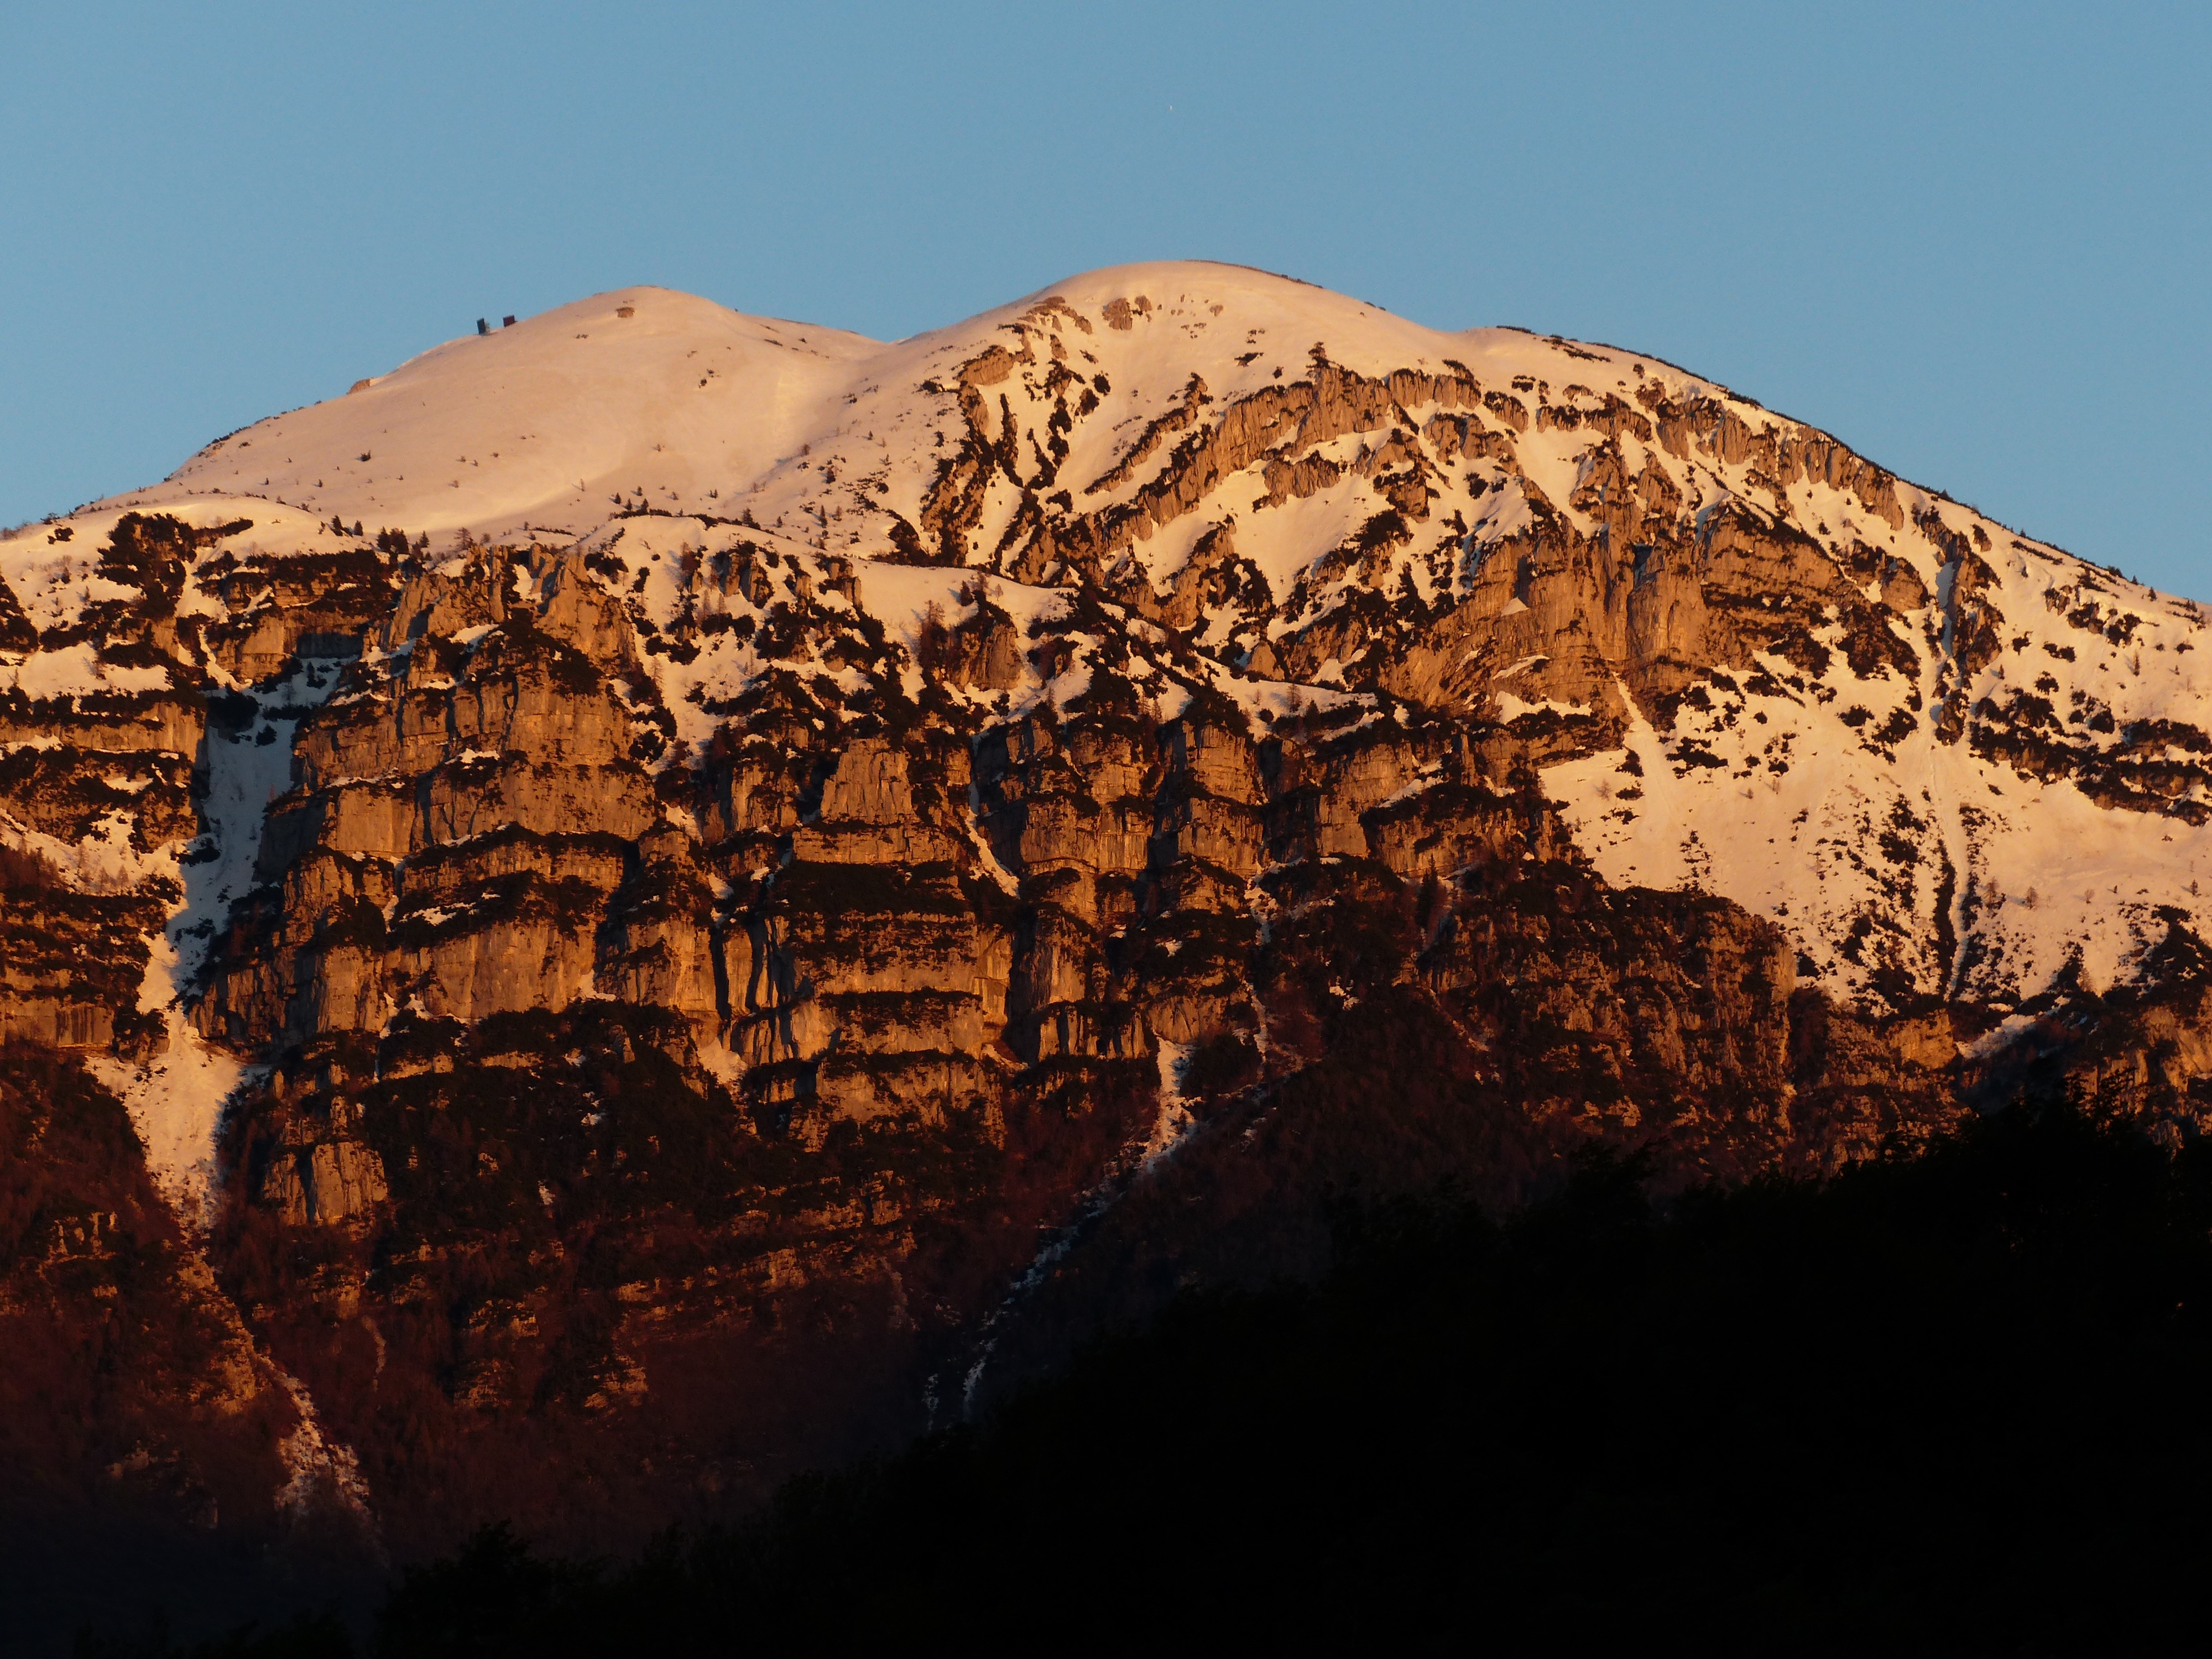
landscape, rock, mountain, desert, valley, formation, snowy, terrain, summit, garda, geology, badlands, plateau, wadi, butte, landform, alpengl hen, garda mountains, monte baldo, natural environment, geographical feature, mountainous landforms, monte altissimo, monte altissimo di modena, monte baldo solid